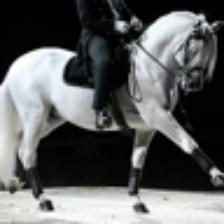
Label: NonHuman